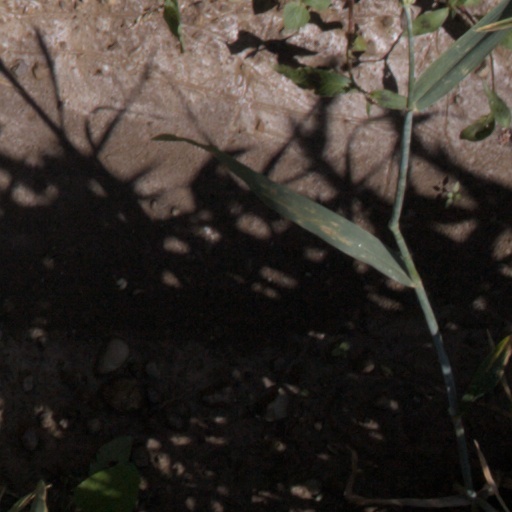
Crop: wheat